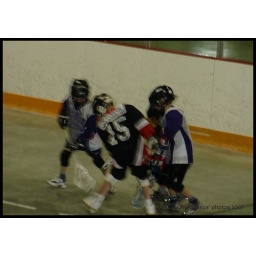
My son in a moment of action in the game... note the ball right near his Left foot!